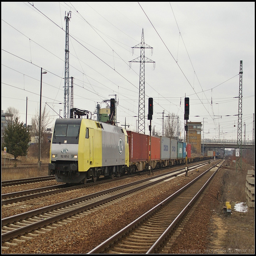
A cargo train traveling past large power poles.
A train is approaching on the left side of the track in the middle of the afternoon.
A train traveling on train tracks through an industrial area.
A train rolls through a train station on an overcast day.
A train pulling freight cars between multiple train rails.